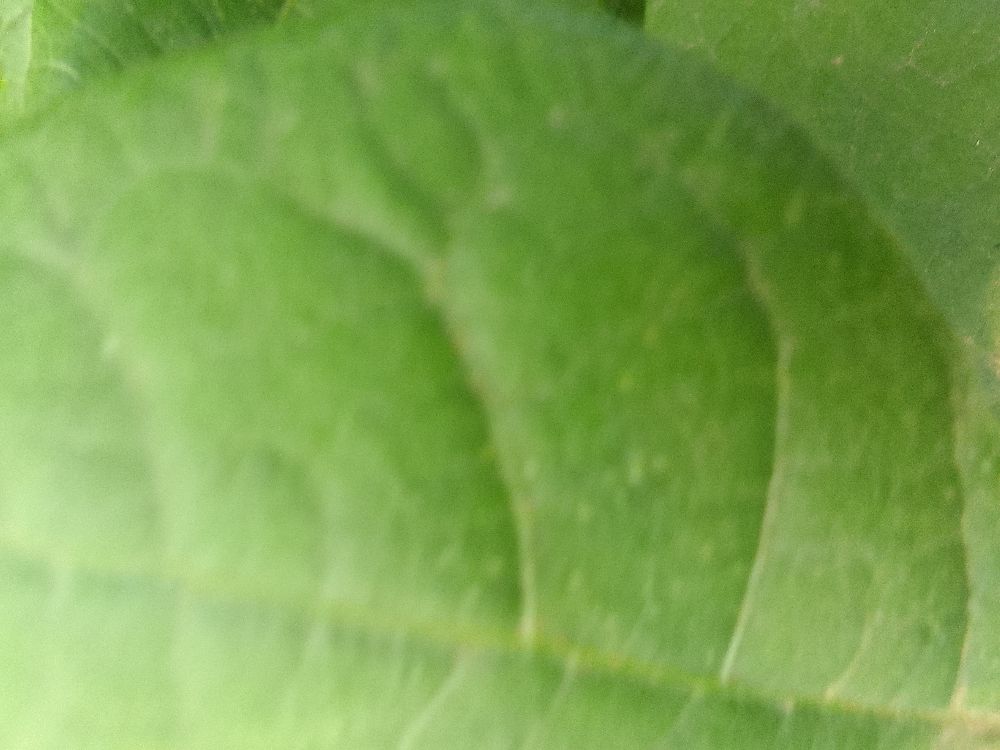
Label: healthy